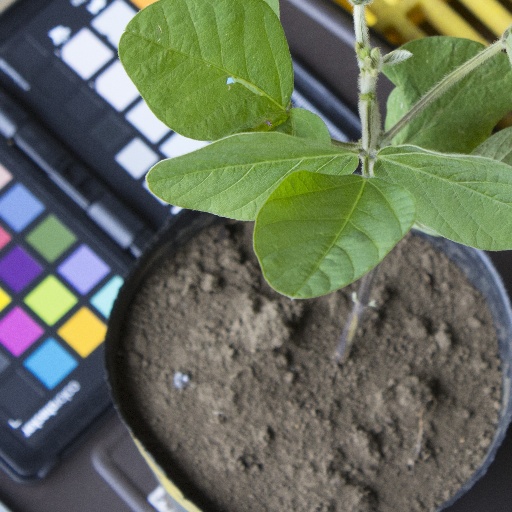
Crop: soybean